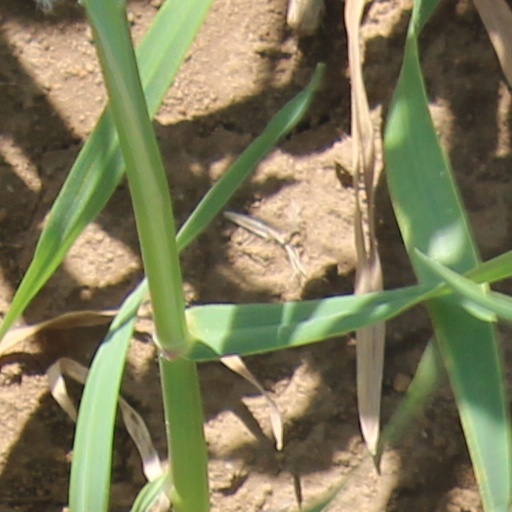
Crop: wheat